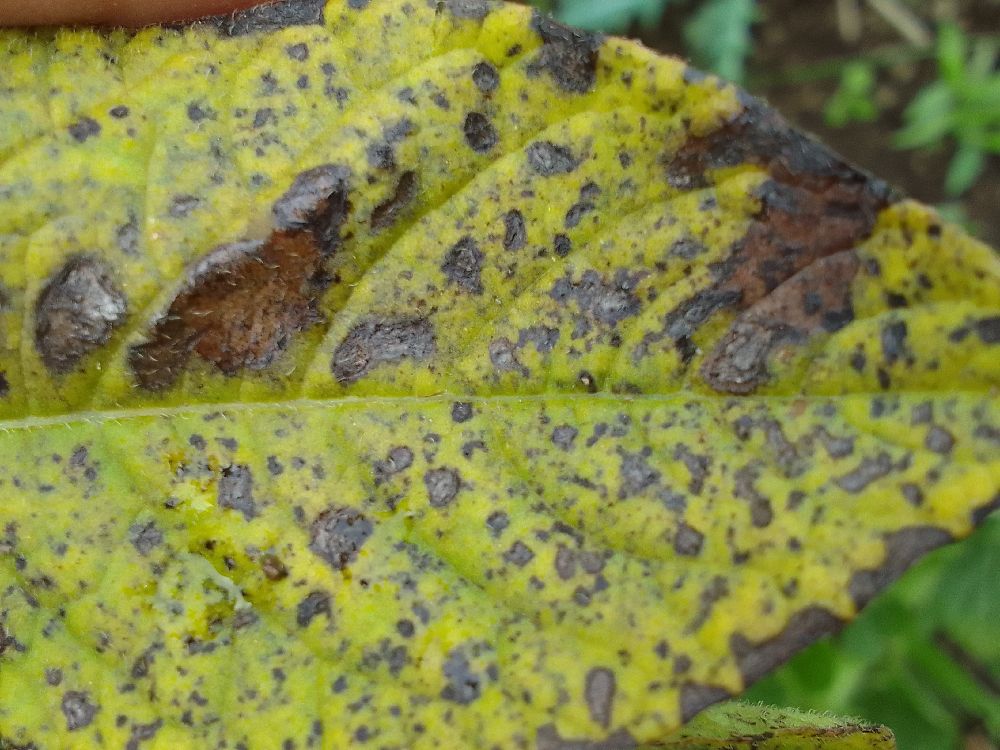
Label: Early blight